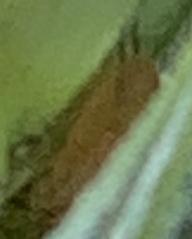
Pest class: english_grain_aphid